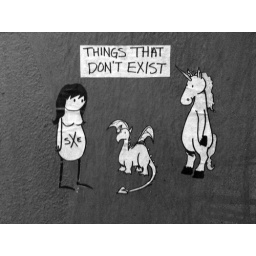
Street wall art near ground level under the freeway in SOMA.Not exactly sure what the &amp;quot;sXe&amp;quot; inscription might mean.